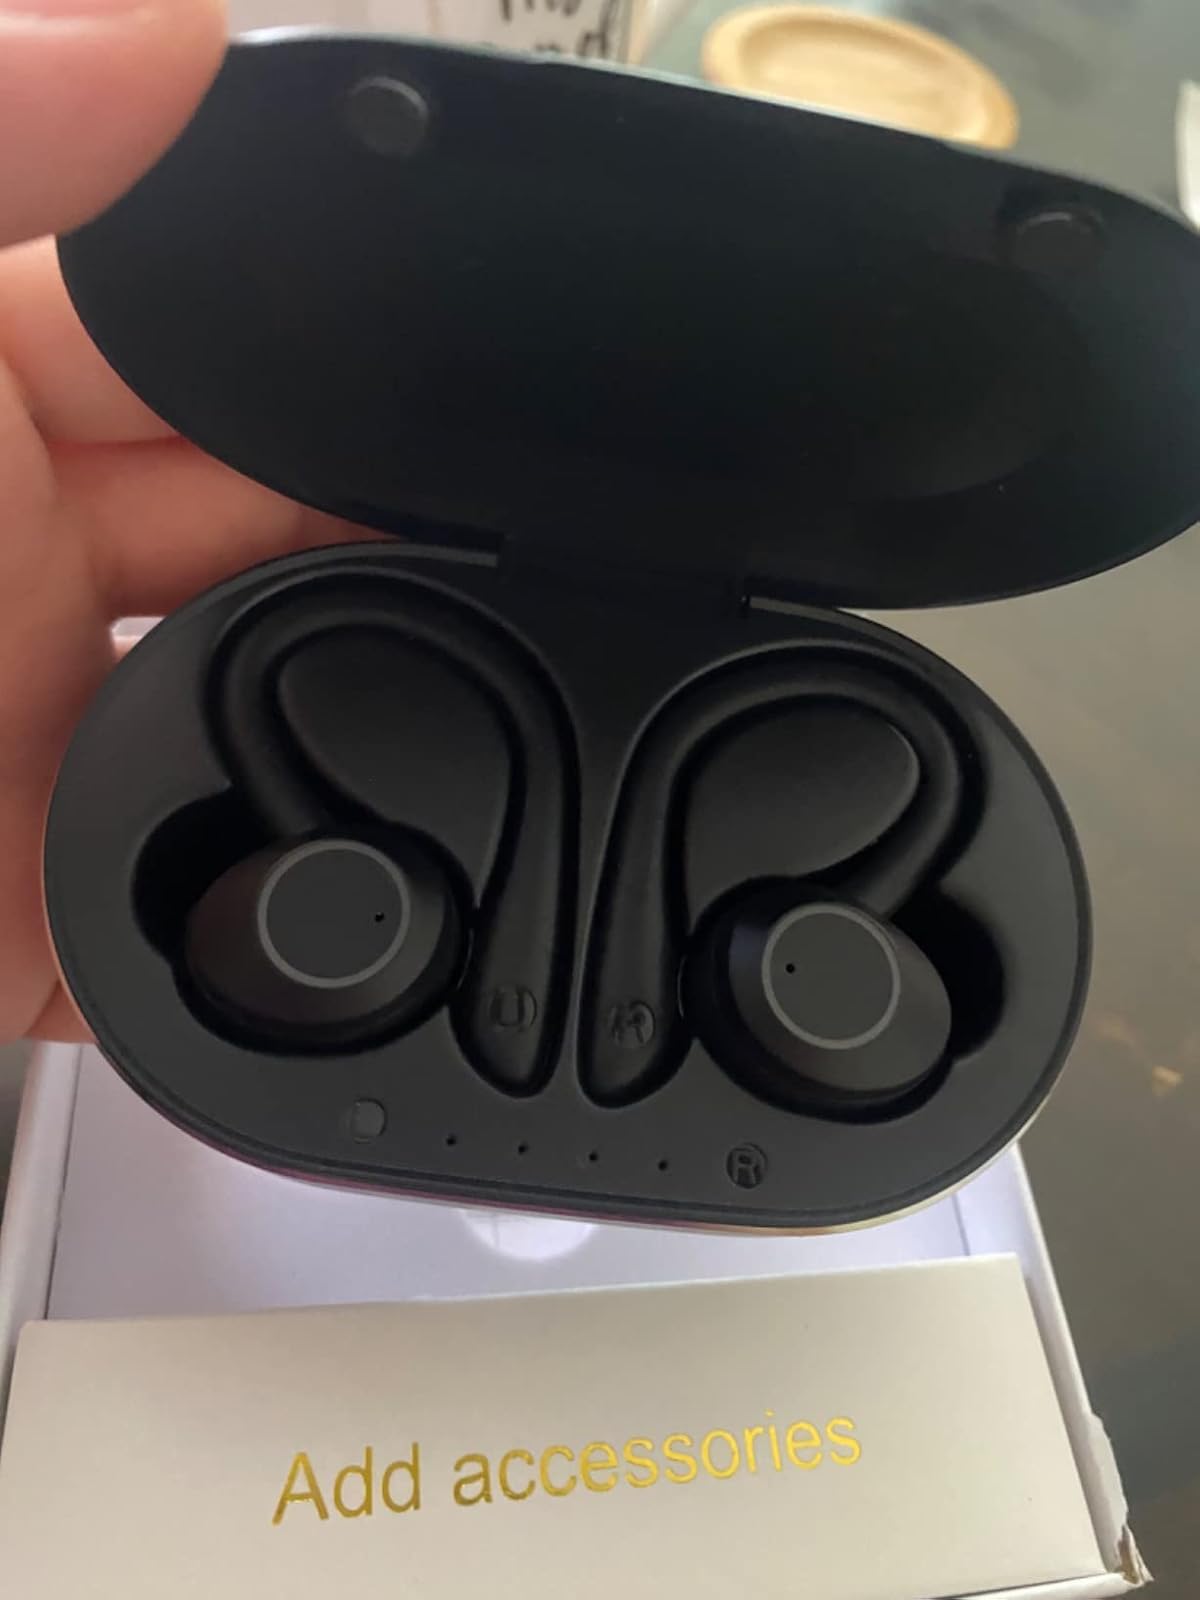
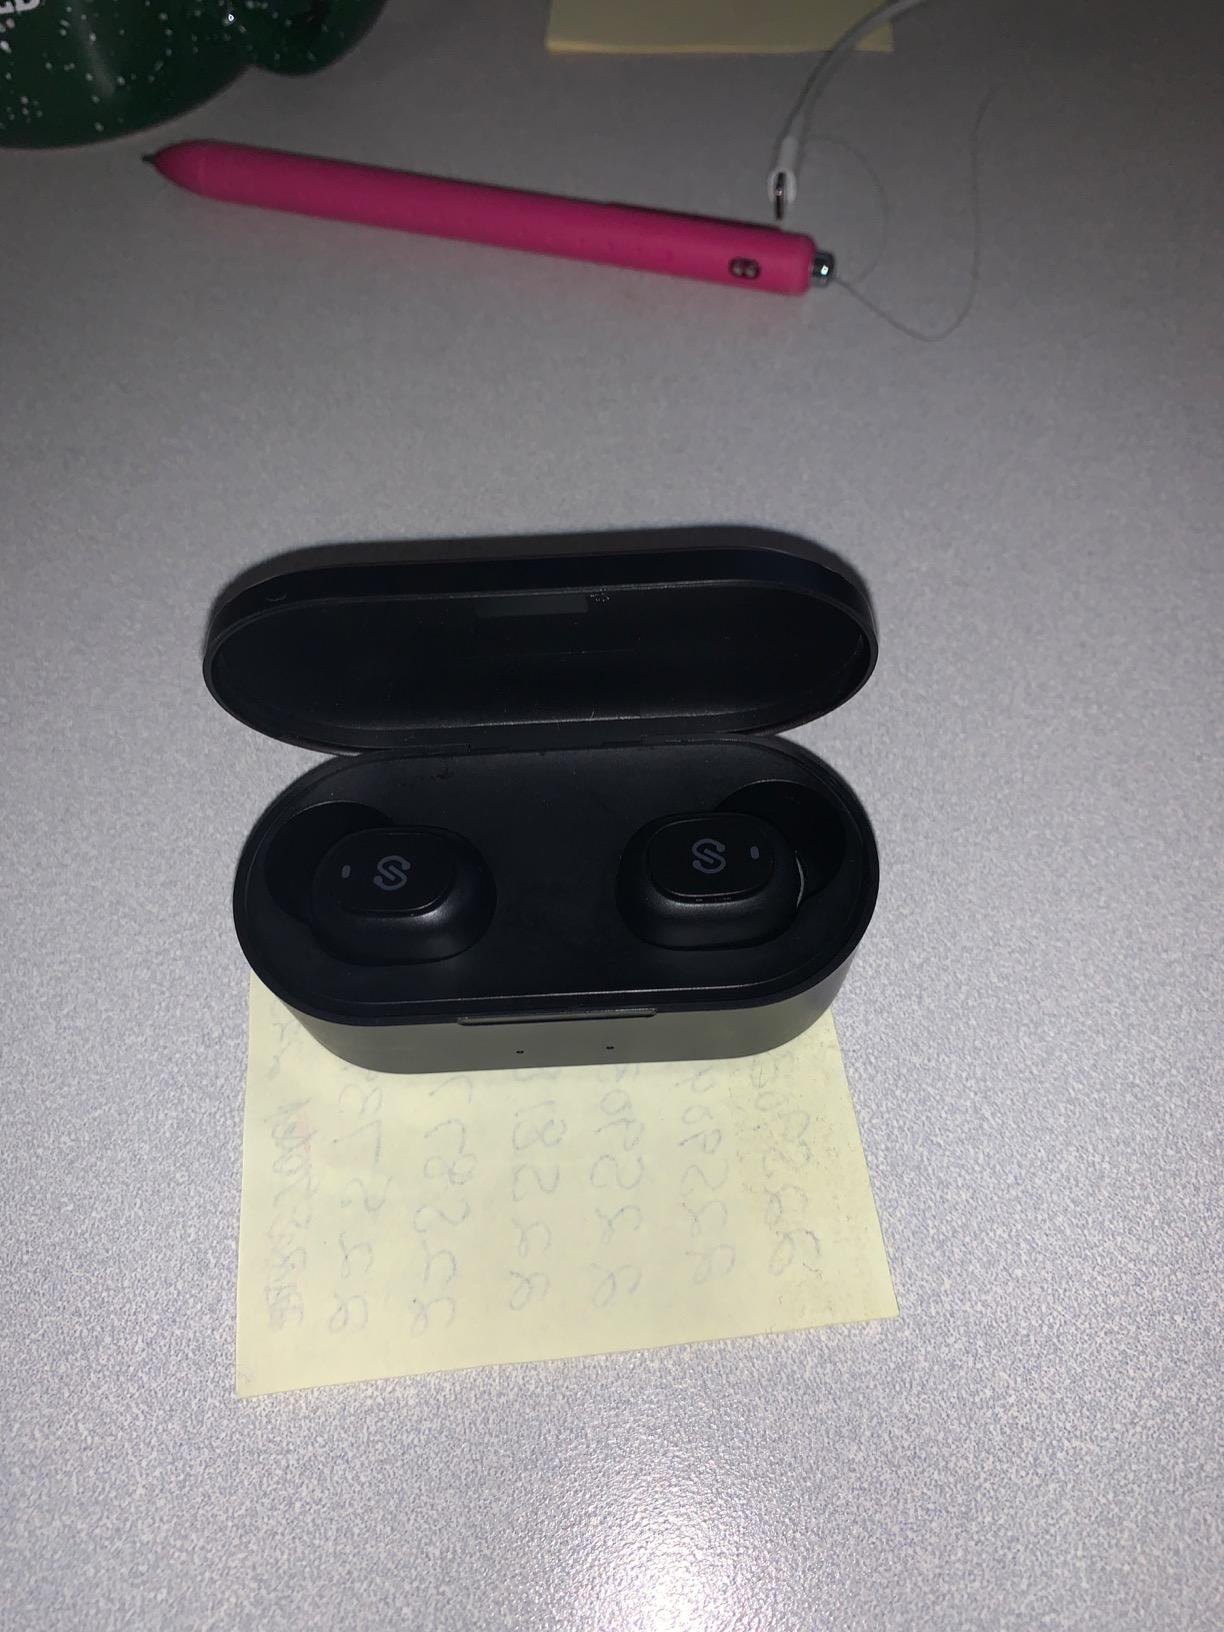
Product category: earbuds
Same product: no